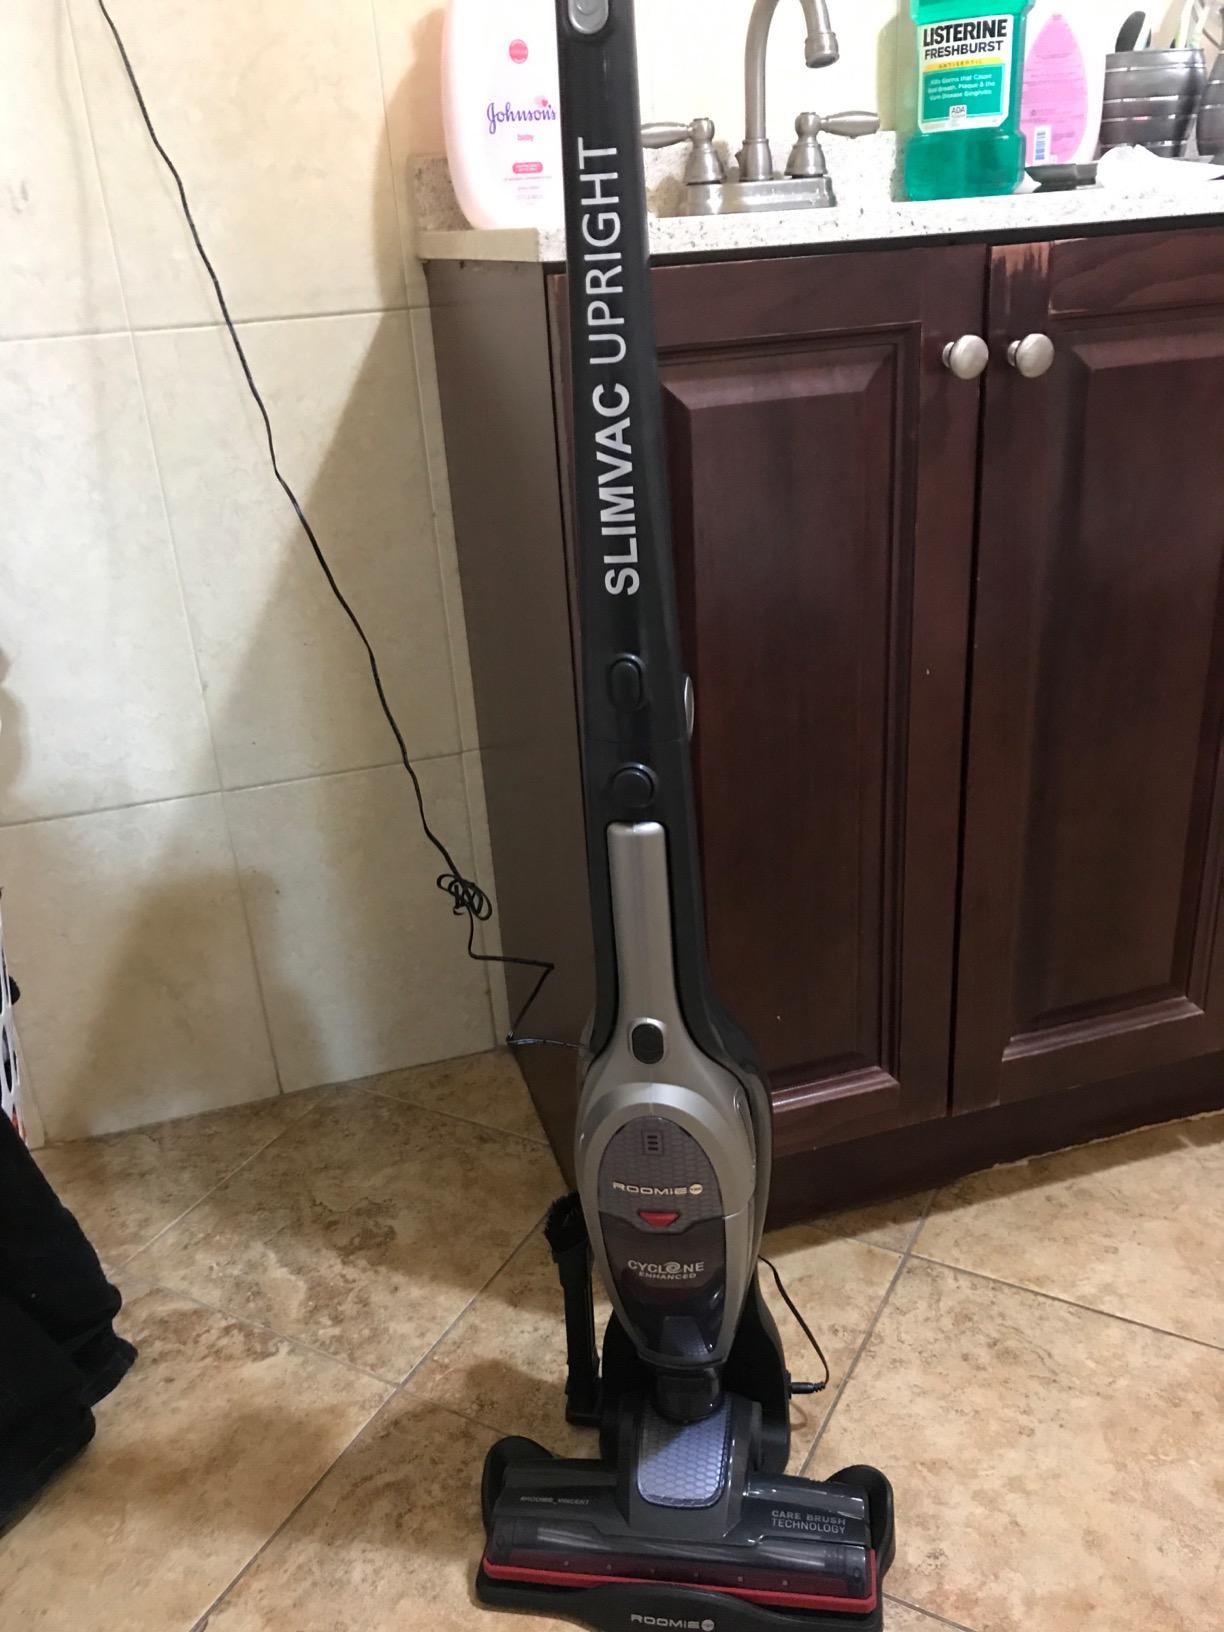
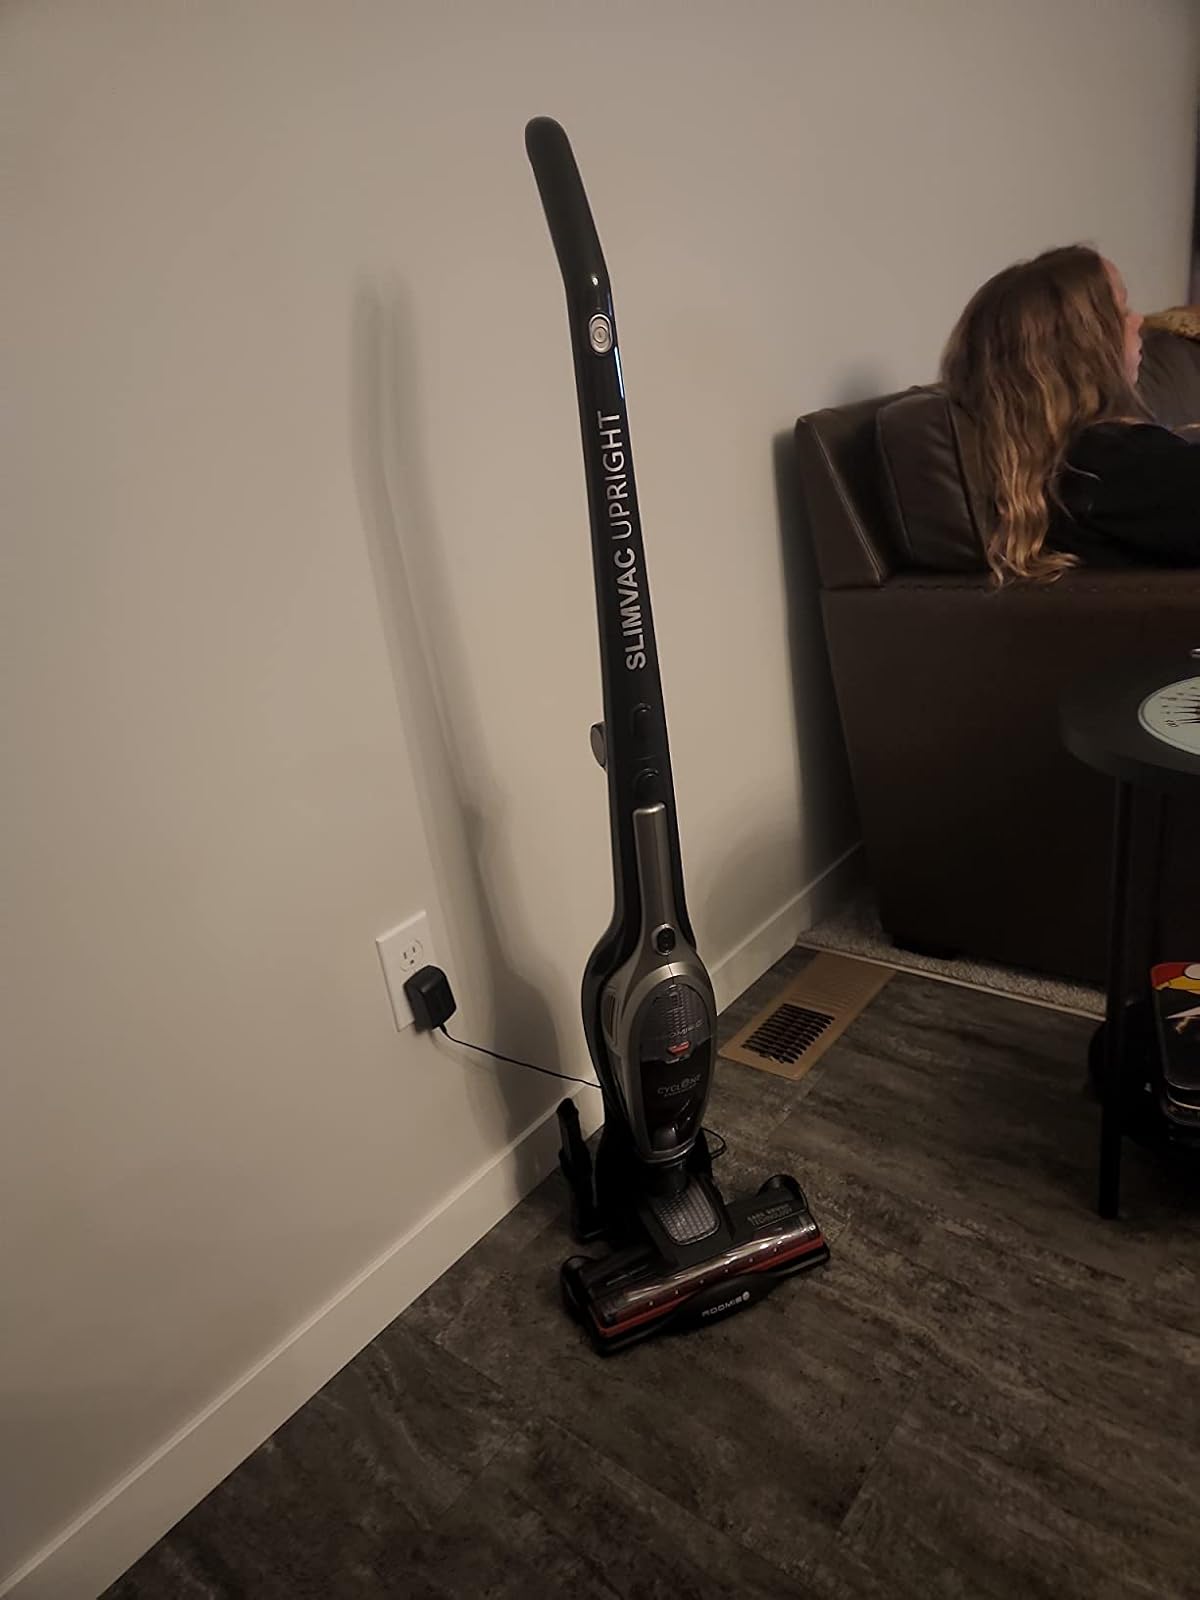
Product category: items_vacuum
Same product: yes